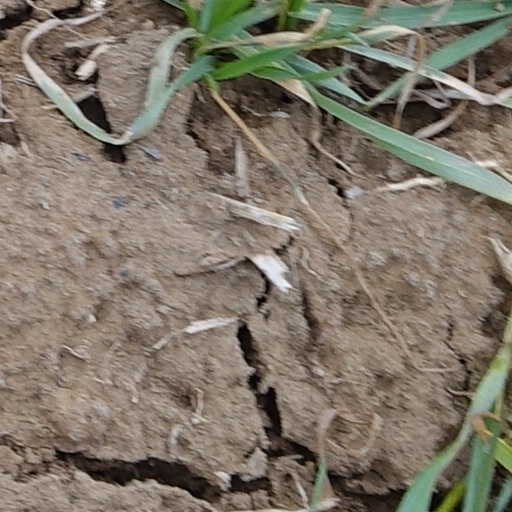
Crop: wheat